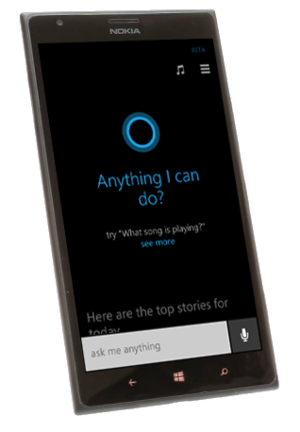
Windows Phone est un système d'exploitation mobile développé par Microsoft pour succéder à Windows Mobile, sa précédente plateforme logicielle qui a été renommée pour l'occasion en Windows Phone Classic. Contrairement au système qu'il a remplacé, Windows Phone 7 était d'abord principalement destiné au grand public. Cependant à partir de Windows Phone 8, Microsoft a proposé des fonctions avancées pour les entreprises ainsi qu'un espace d'applications réservé aux professionnels. À partir de novembre 2015, Windows Phone disparaît progressivement et est remplacé par Windows 10 Mobile.